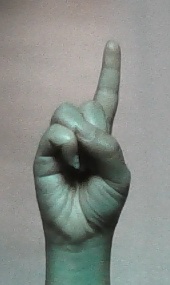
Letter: bb